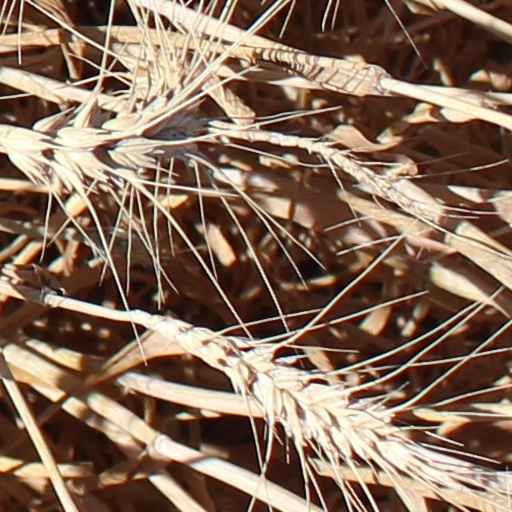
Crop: wheat